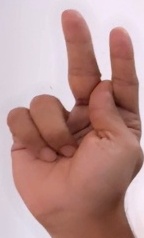
ASL sign: K